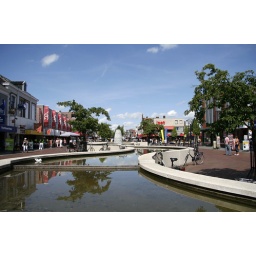
Dat hebben ze mooi gemaakt in Hoogveen. Een slingerend water door het centrum van de stad.